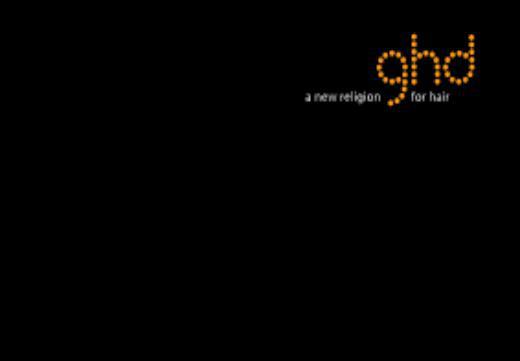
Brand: ghd
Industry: Necessities